Alberto Nisman

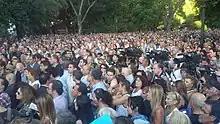
A 2016 assembly dedicated to the memory of Nisman

Nisman was found dead at his home in Puerto Madero, Buenos Aires, on 18 January 2015 next to a Bersa Thunder 22 handgun, just hours before he was due to appear before Congress to discuss the allegations, and six days after publishing the 288-page report. According to the autopsy, Nisman had died the previous afternoon and had an entry bullet wound on the right temple with no exit wound. His body was found inside the bathroom, blocking the door, and there were no signs of forced entry or robbery in the apartment.